The Goose that Laid the Golden Eggs

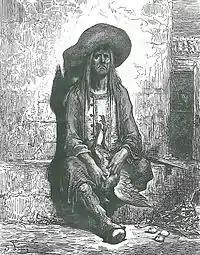

There is another variant on the story, recorded by Syntipas (Perry Index 58) and appearing in Roger L'Estrange's 1692 telling as "A Woman and a Fat Hen" (Fable 87): "A good Woman had a Hen that laid her every day an Egg. Now she fansy'd to her self, that upon a larger Allowance of Corn, this Hen might be brought in time to lay twice a day. She try'd the Experiment; but the Hen grew fat upon't, and gave quite over laying". His comment on this is that 'we should set Bounds to our Desires, and content our selves when we are well, for fear of losing what we had.' Another of Aesop's fables with the moral of wanting more and losing everything is "The Dog and the Bone".